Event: Ecuador Earthquake
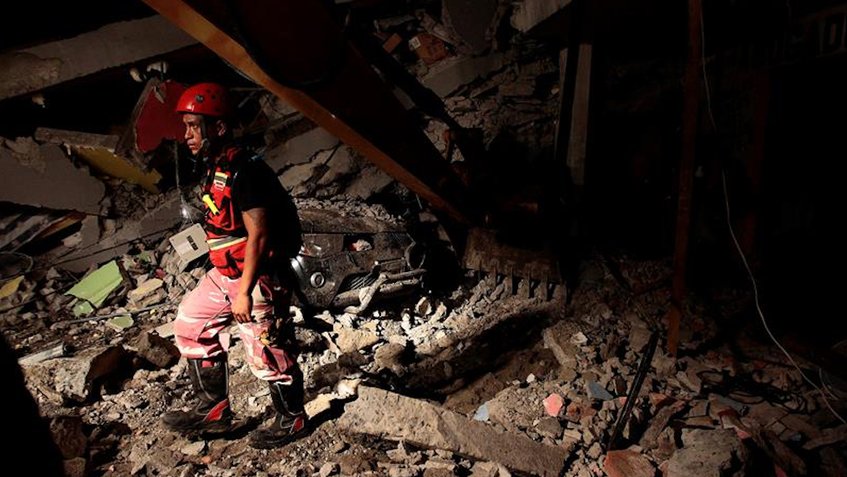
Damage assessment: damage